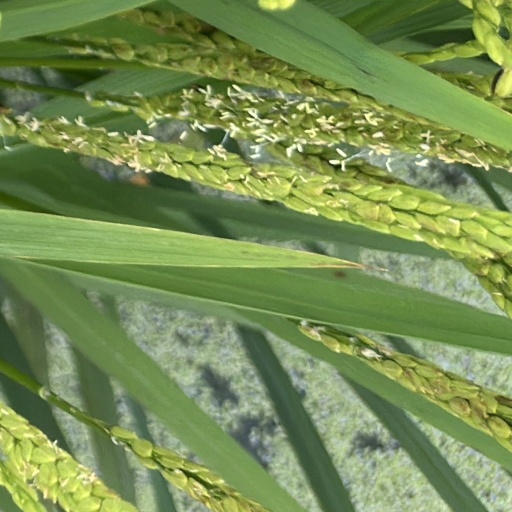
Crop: rice